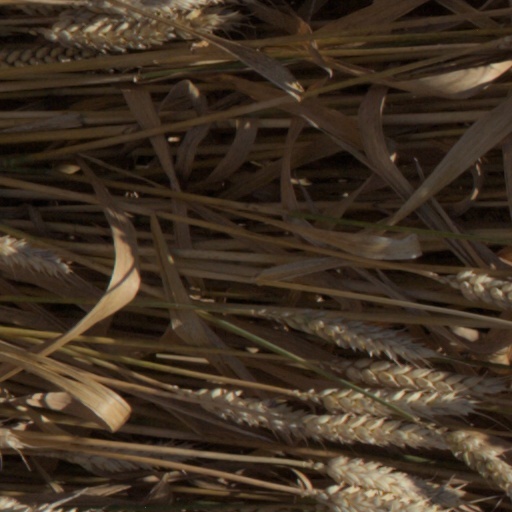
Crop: wheat